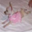
Label: dog